Achillobator

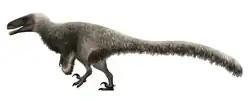
Life restoration

The vertebral column was composed of large and robust cervical, dorsal, and caudal vertebrae. The anterior series of cervical vertebrae were sharply angled in development, with the anterior articulation facet of the centrum developed over the posterior facet. These characteristics are interpreted as indicators of an S-shaped neck, as seen in most maniraptorans. The dorsal vertebrae were stocky and had pleurocoels at the lateral surfaces, increasing in posterior vertebrae. Their central articulation facets were rounded and concave in shape. The neural processes of the dorsal vertebrae show resemblance to those of large ratites such as the extinct moa and extant emu, ostrich, and cassowary, and they had protruding interspinous ligaments scars that indicates a robust and similar back to those birds. In all , the centrum was amphiplatian (flat on both ends) with the posterior articulation facet being more concave than the anterior one. As indicated by a transitional caudal, the anterior neural spines were elongated and progressively disappeared on posterior caudals. The posterior series of caudals was articulated with long chevrons and had very elongated (projections of the vertebral arch that connect adjacent vertebrae).